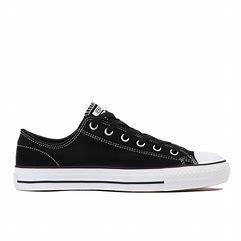
Brand: Converse
Model: Ctas Ox